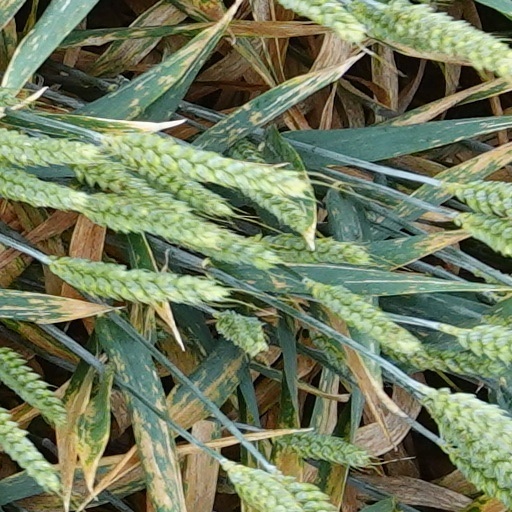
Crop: wheat